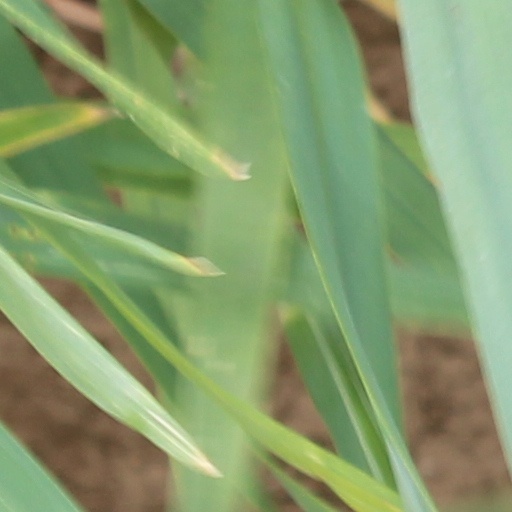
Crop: wheat